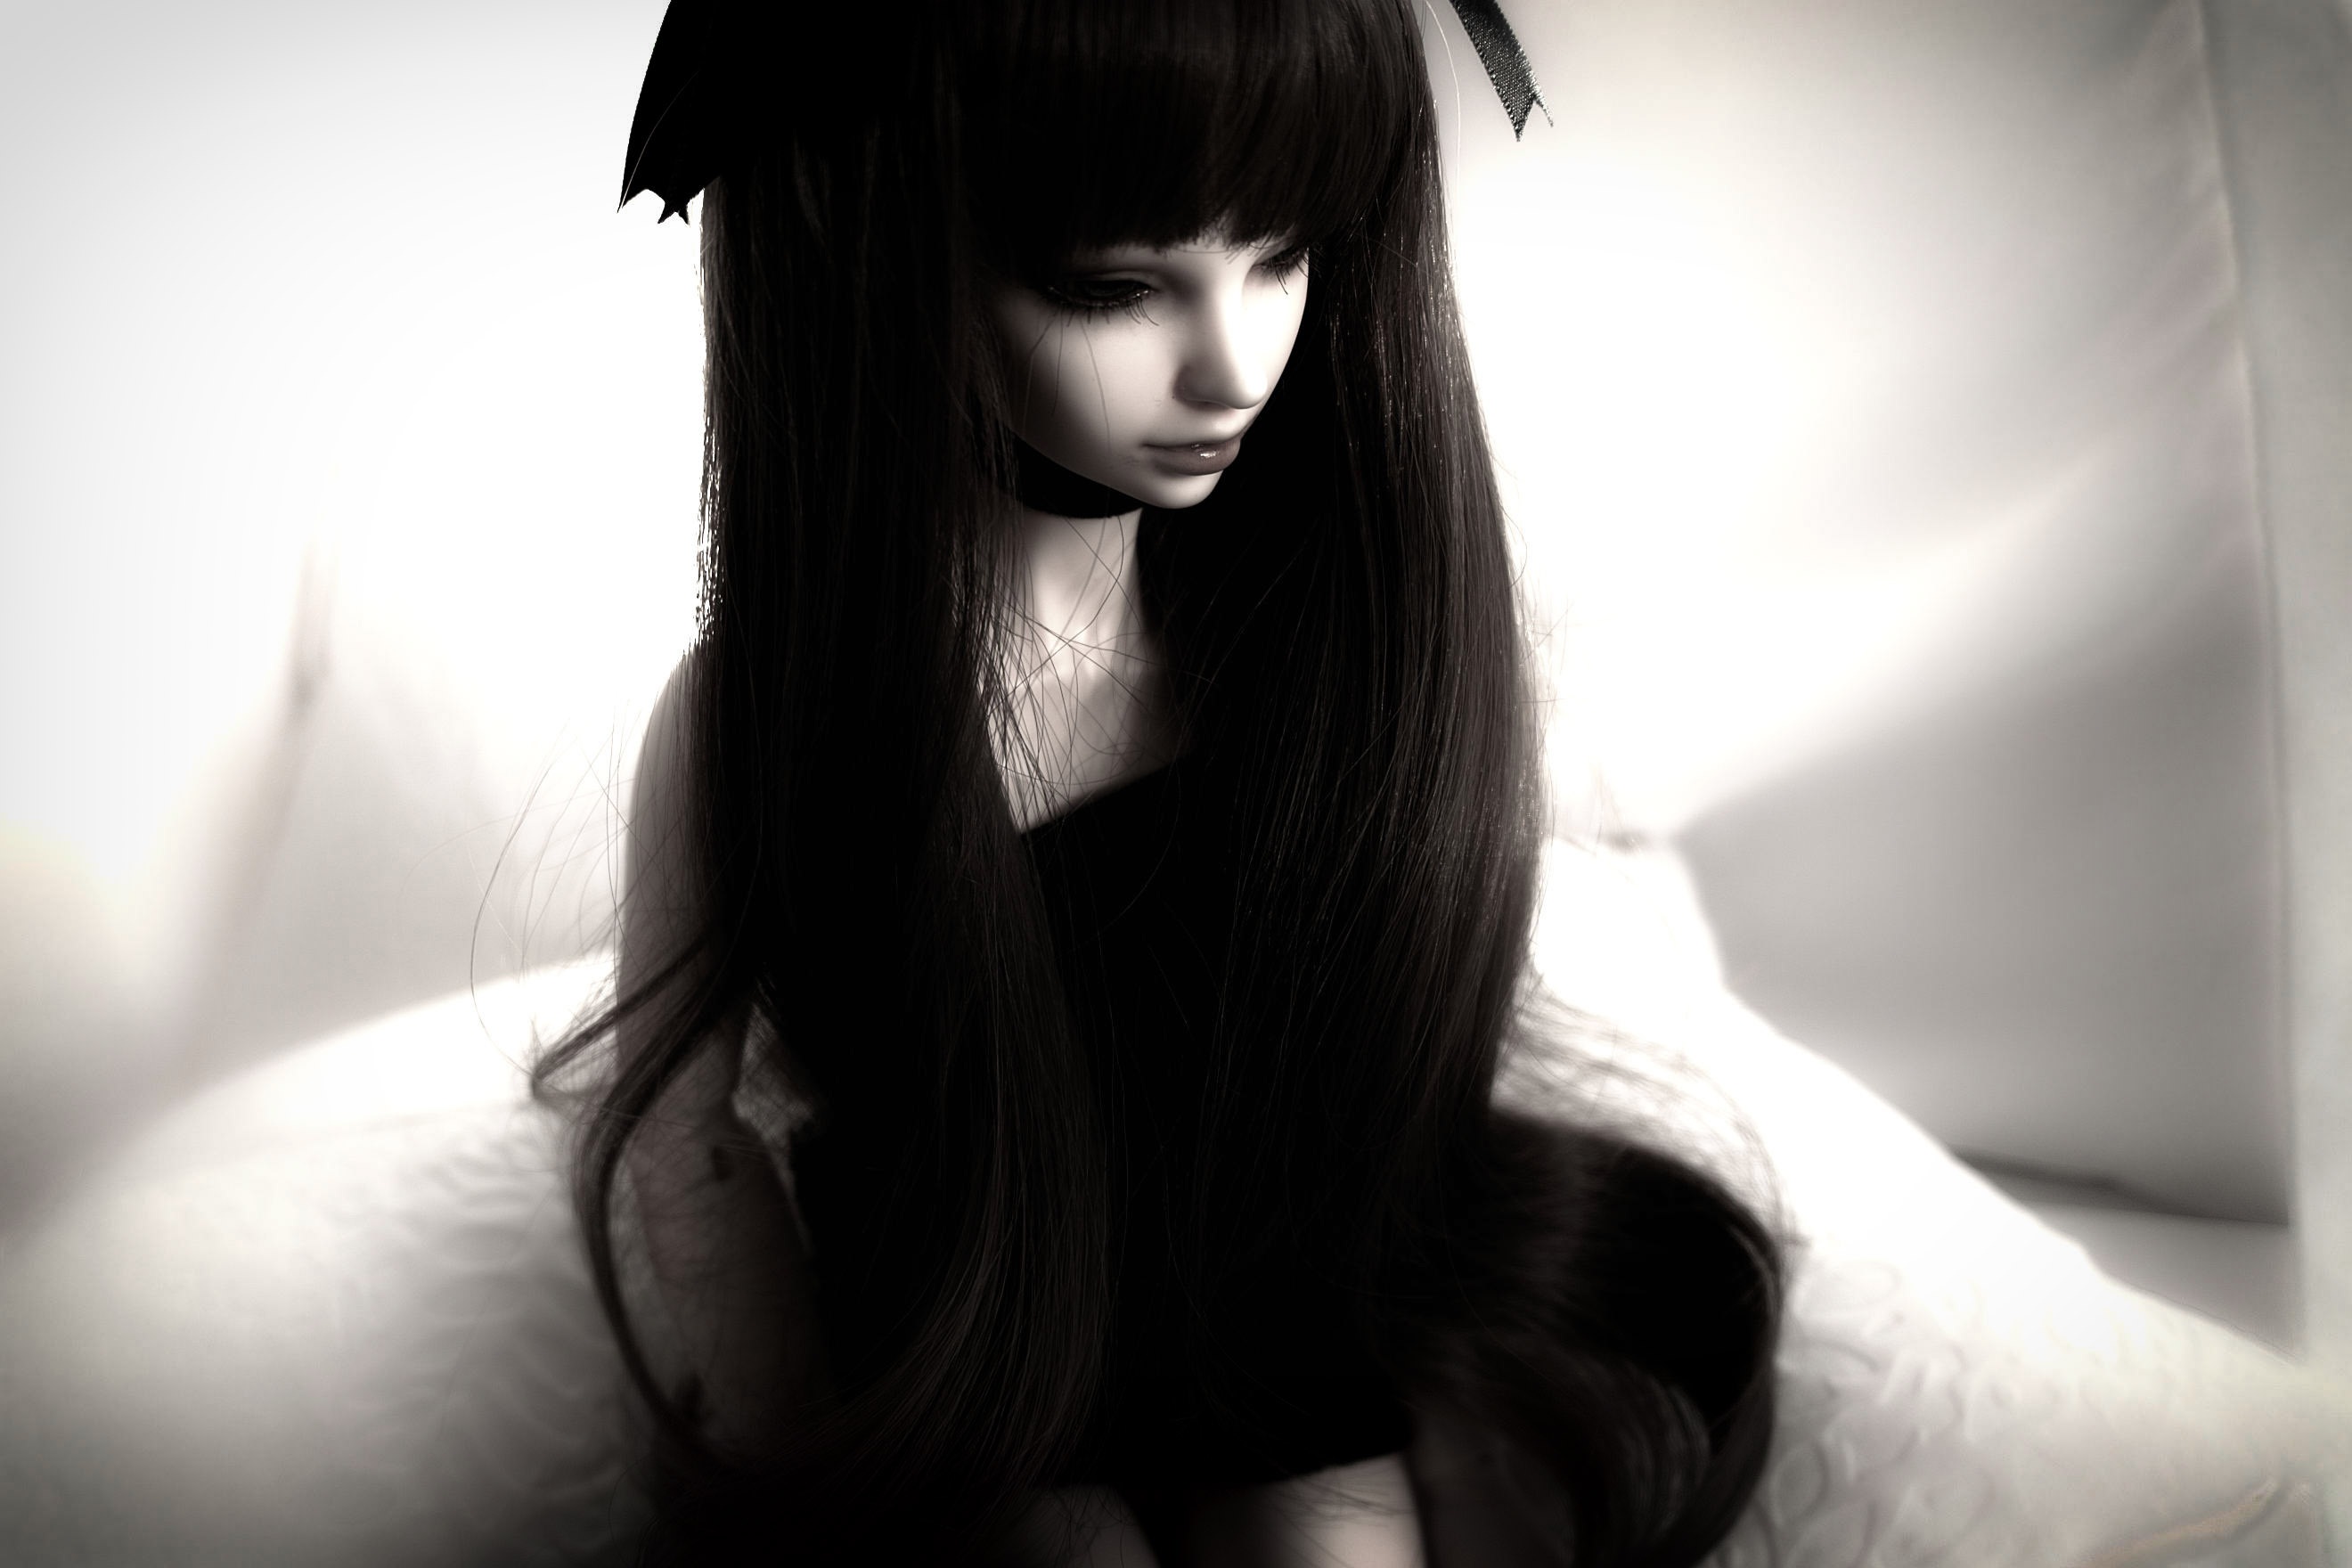
black and white, girl, hair, white, photography, portrait, model, darkness, black, monochrome, hairstyle, long hair, black hair, doll, figure, eye, head, skin, beauty, image, organ, figures, emotion, photo shoot, brown hair, sense, puppet theatre, play dolls, monochrome photography, portrait photography, art model